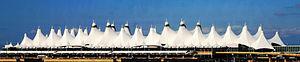
L'aéroport international de Denver, connu localement sous l'acronyme DIA, est un aéroport américain situé à Denver, au Colorado. Il est le dixième aéroport mondial en termes de trafic commercial, avec plus de 50 millions de passagers qui en font usage en 2009, ainsi que le cinquième aéroport mondial en termes de mouvements d'avions, avec 607 019 atterrissages et décollages. Il est le principal aéroport des États des montagnes.
Denver est la capitale et la ville la plus peuplée de l'État du Colorado, aux États-Unis.